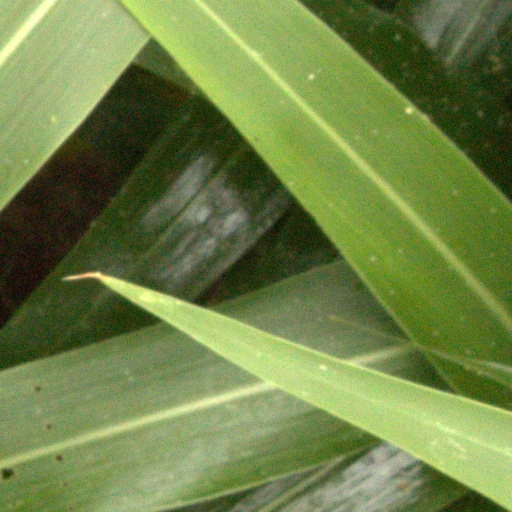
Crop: sorghum